Kinbrace railway station

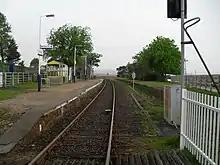
The station in 2010

The station unusually has two waiting shelters, as well as a help point and bike racks. As there are no facilities to purchase tickets, passengers must buy one in advance, or from the guard on the train.